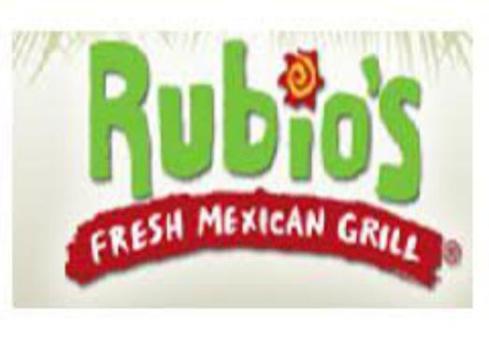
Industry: Food